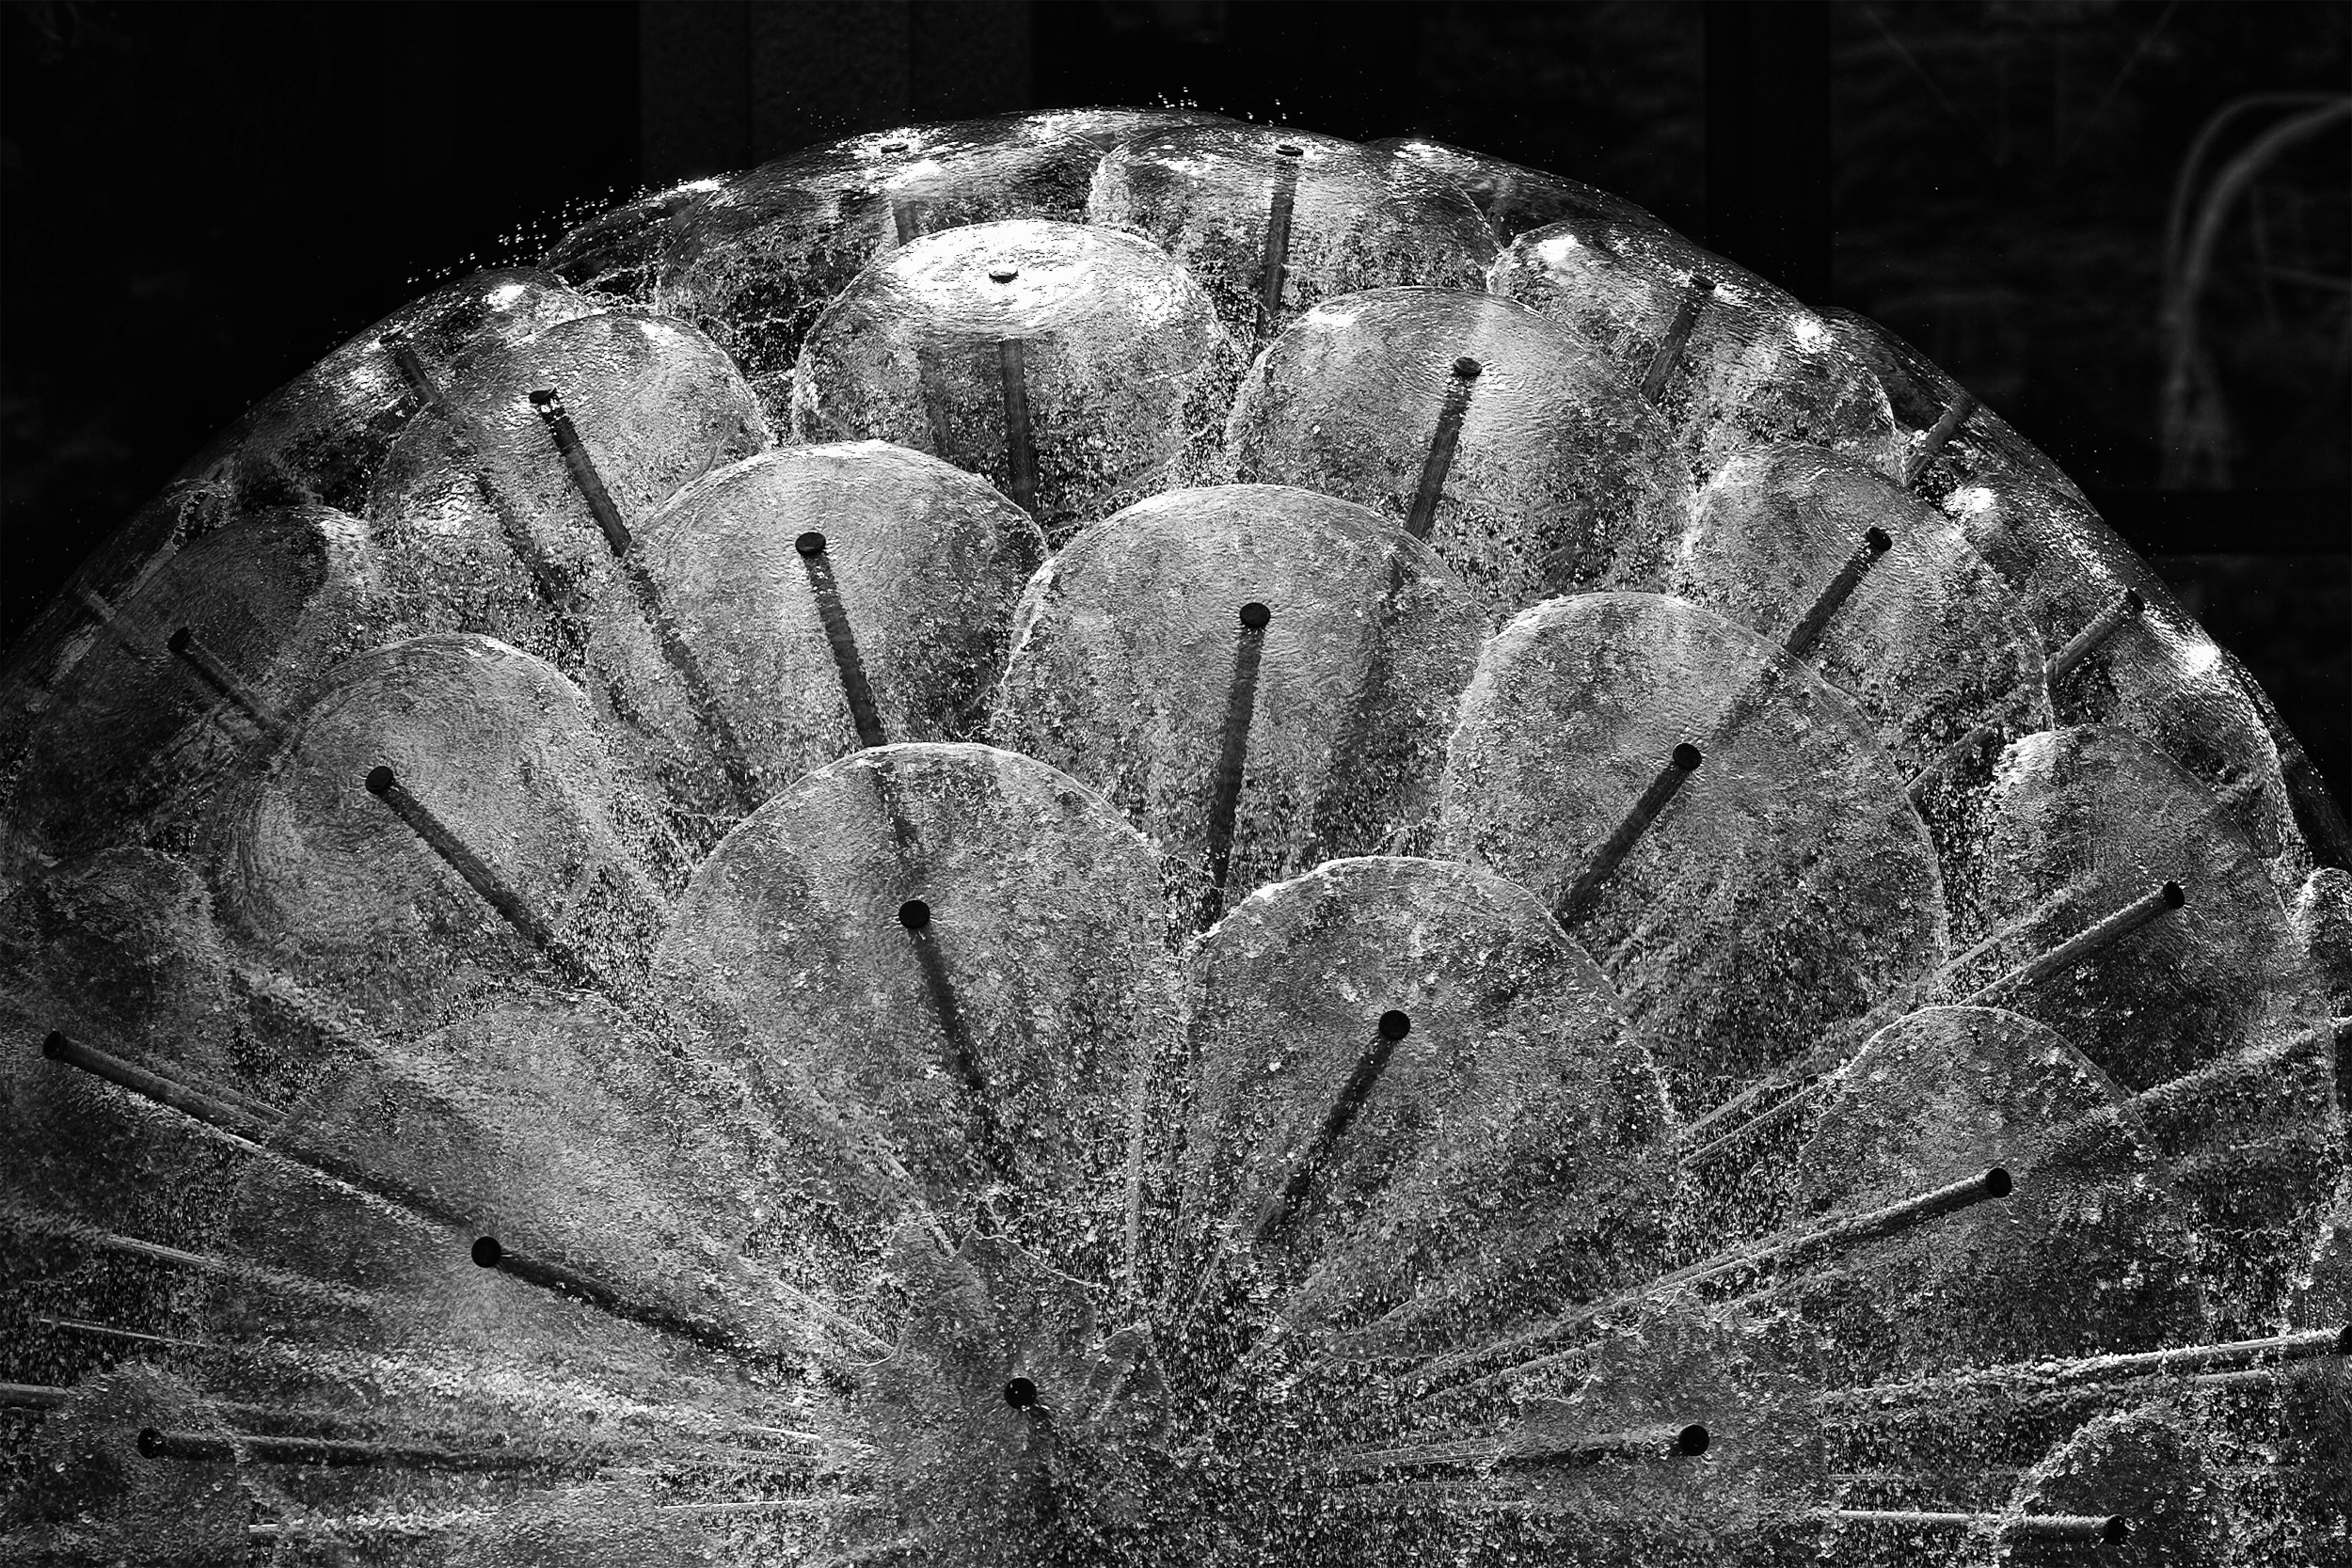
tree, water, black and white, plant, photography, wheel, leaf, flower, wet, spray, black, monochrome, close up, sculpture, symmetry, fountain, shape, water feature, macro photography, inject, monochrome photography